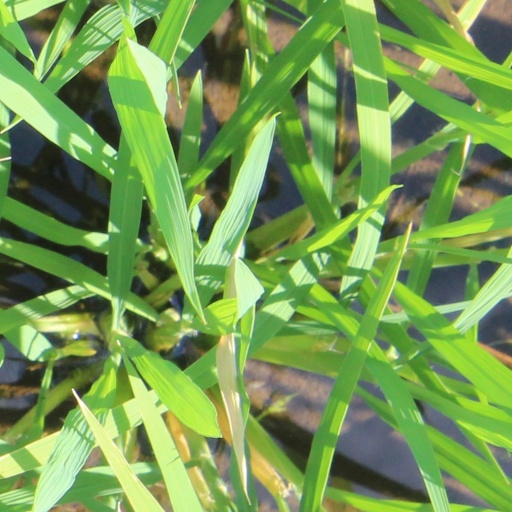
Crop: rice